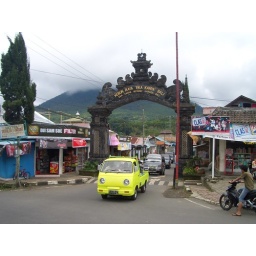
Place: Bedugul ~ beside the market ~ yellow car is cute..